History of Formula One

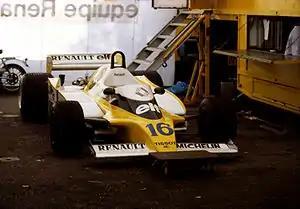
The Renault RS10, the first turbocharged car to win a Grand Prix, had ground-effect aerodynamics permitted in 1979

The new technologies introduced by Renault and Lotus became entangled in the FISA–FOCA war of the early 1980s. Turbo engines were complex machines whose layout limited the ground effect 'tunnels' under the car. They were an emerging technology and so they were difficult and expensive to develop and build and make reliable. It was mostly manufacturer-supported teams, such as Renault, Ferrari, and Alfa Romeo which took that route. In contrast, the cheap, reliable, and narrow Ford-Cosworth DFV engine, still used by most teams more than a decade after its introduction, lent itself well to highly efficient ground effect aerodynamics. These two groups were represented by two political bodiesthe sport's governing body FISA, headed by Jean-Marie Balestre; and FOCA, headed up by Bernie Ecclestone. The first group supported a strict limitation of ground effect to gain full advantage from their powerful turbos while the other relied on unrestricted ground effect to balance their horsepower deficit. There were also financial considerations. Faced with large constructors with unrestricted budgets, the smaller constructors wanted a larger share of Formula One's income to remain competitive.